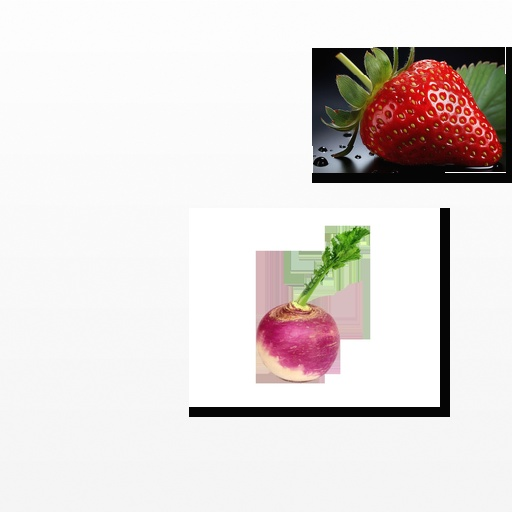
Food items: strawberry, turnip